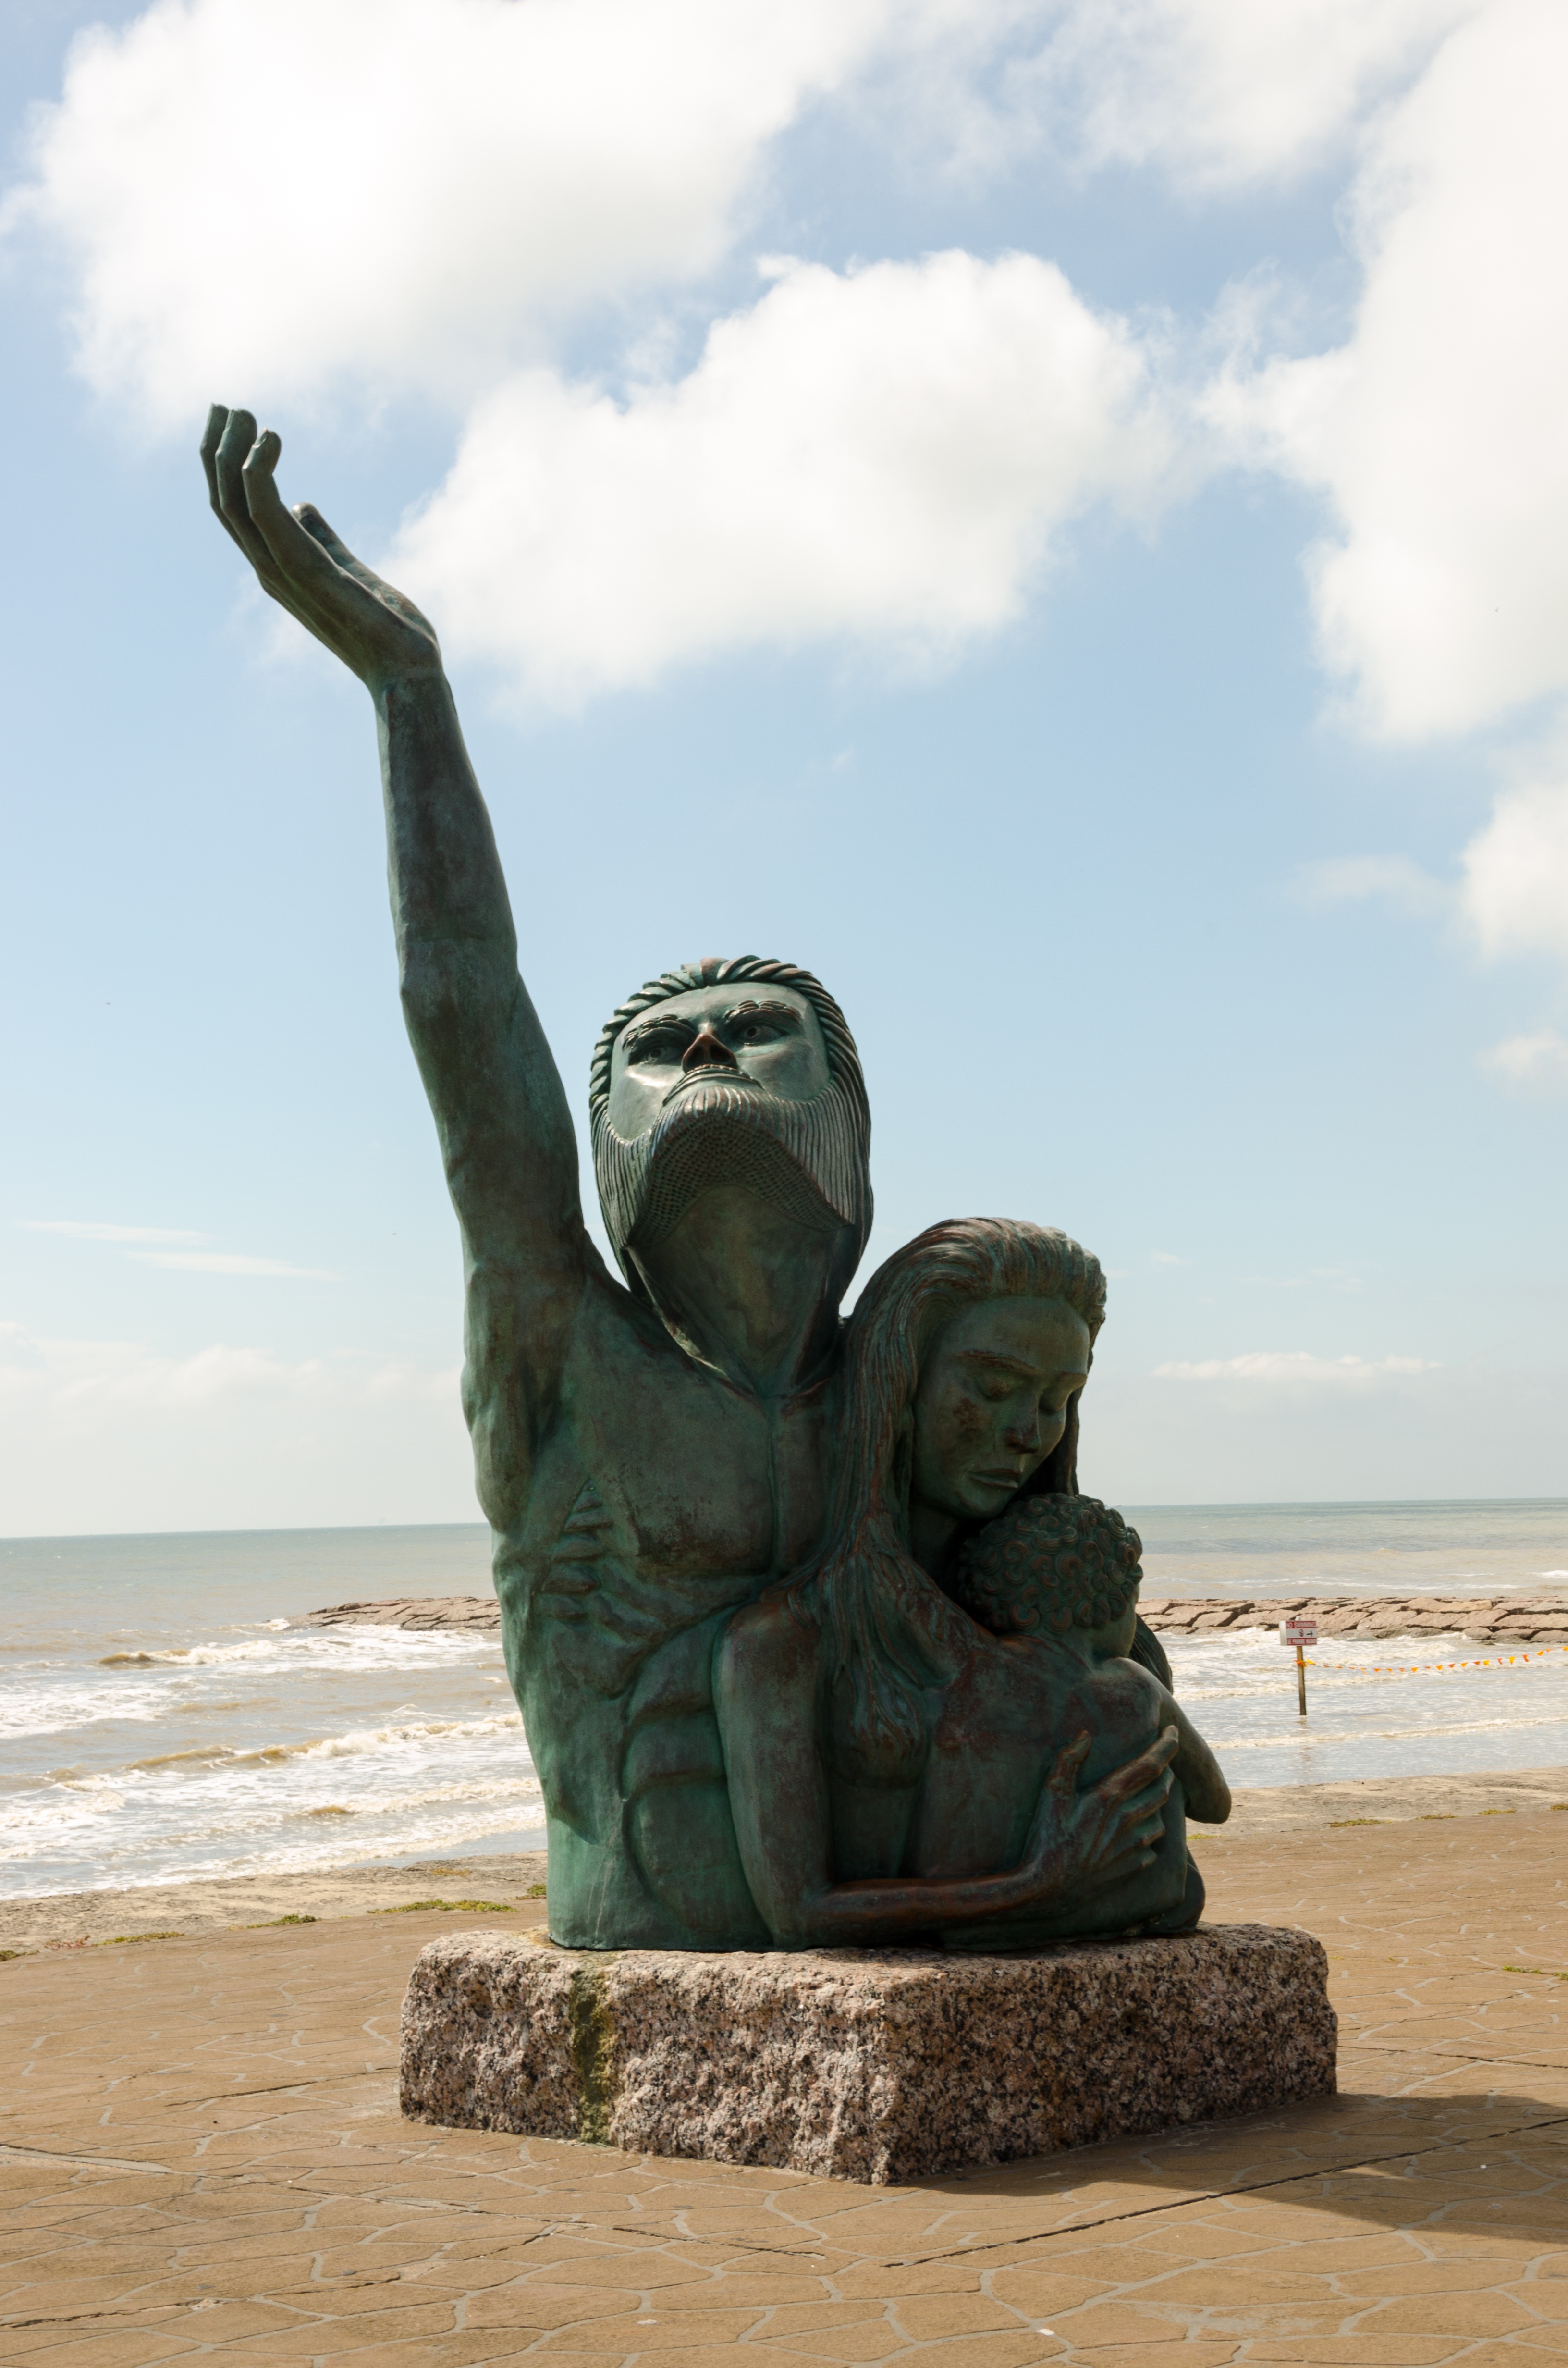
beach, sea, coast, sand, rock, monument, vacation, travel, statue, usa, america, united states of america, island, united states, sculpture, art, temple, hurricane, texas, north america, sea bay, gulf of mexico, galveston, bronze sculpture, ancient history, human positions